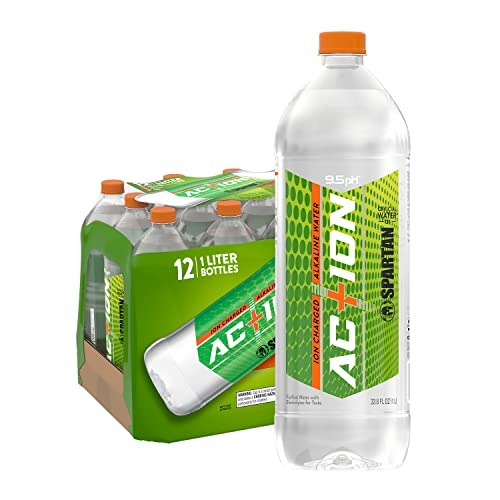
Item Name: Ac+ion Charged Alkaline Water, 1 Liter, Water Bottle, 12 Pack
Bullet Point: TAKE AC plusION - 12 PACK: Our ion charged alkaline water helps keep you hydrated while achieving your goals — in health, in fitness, and in life
Value: 405.6
Unit: Fl Oz

Price: 37.4